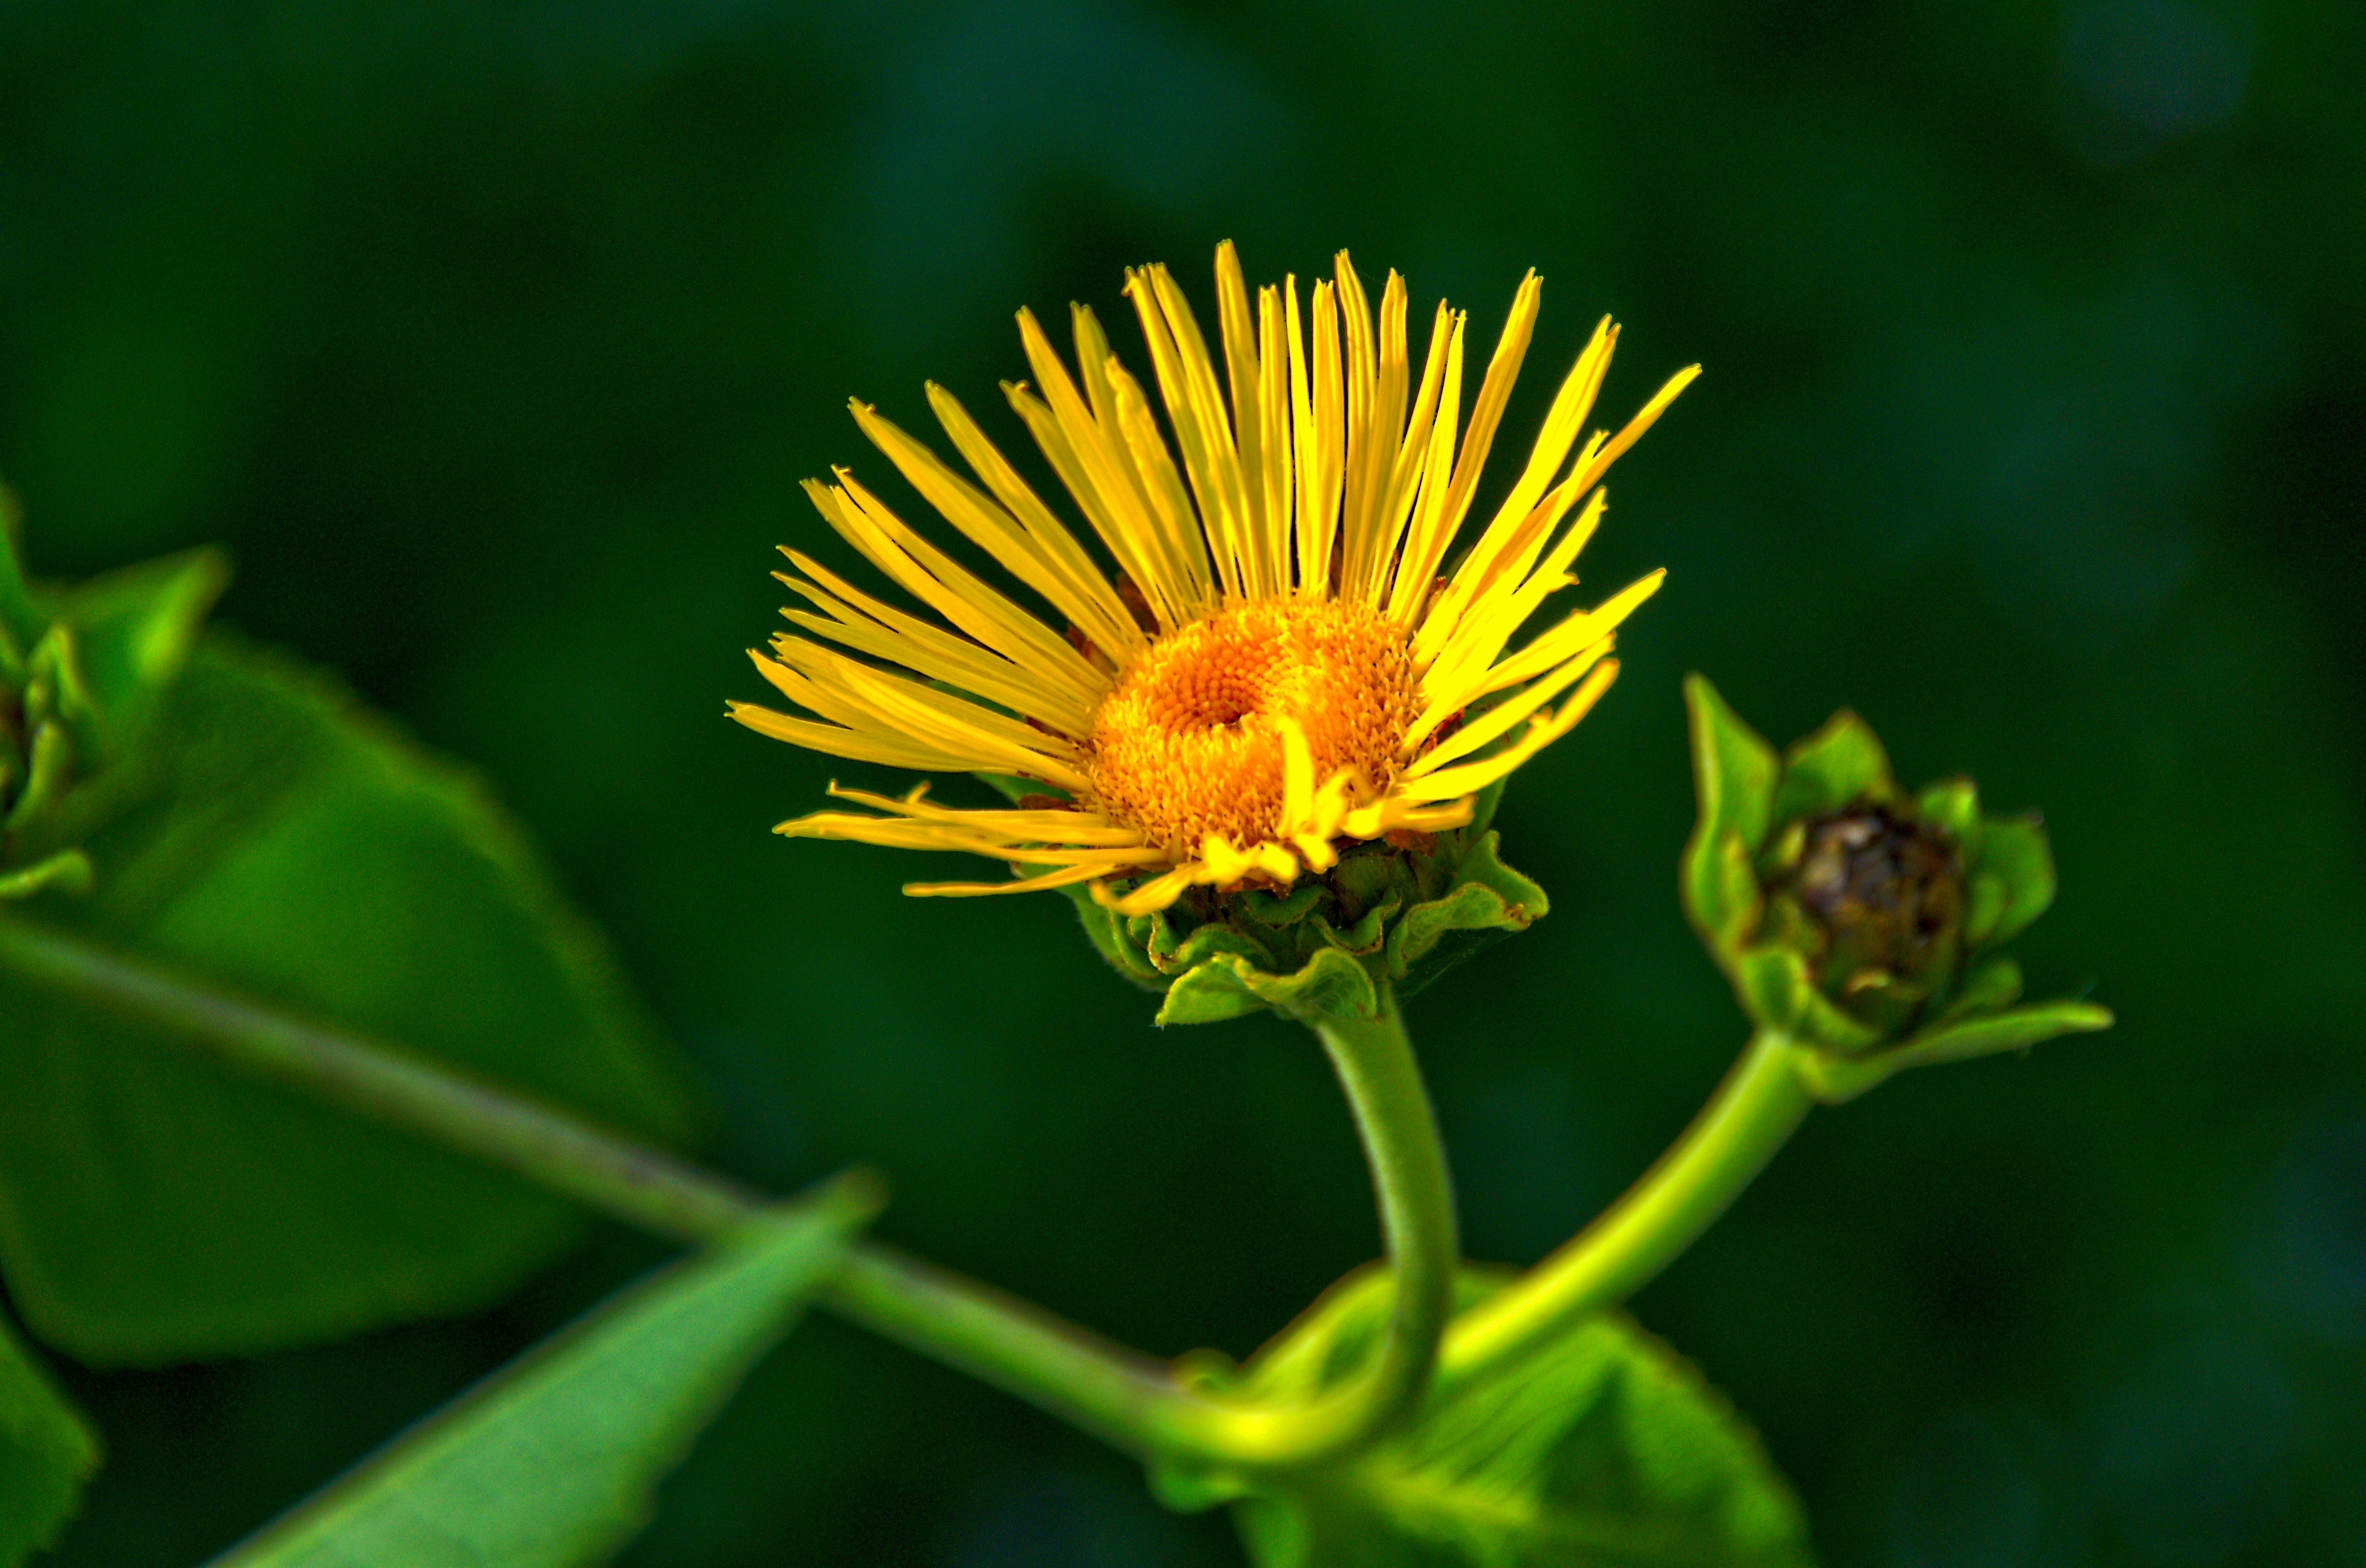
nature, plant, dandelion, stem, flower, petal, glass, spring, green, fresh, botany, blooming, yellow, flora, freshness, wildflower, close up, wild flowers, sunny, joy, beautiful, bud, nectar, macro photography, flowering plant, daisy family, new growth, new beginning, summer plant, plant stem, land plant, new hope, new start